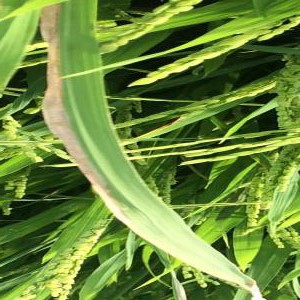
Nhãn: Bệnh Bạc lá (Bacterial leaf blight)